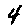
Label: 4